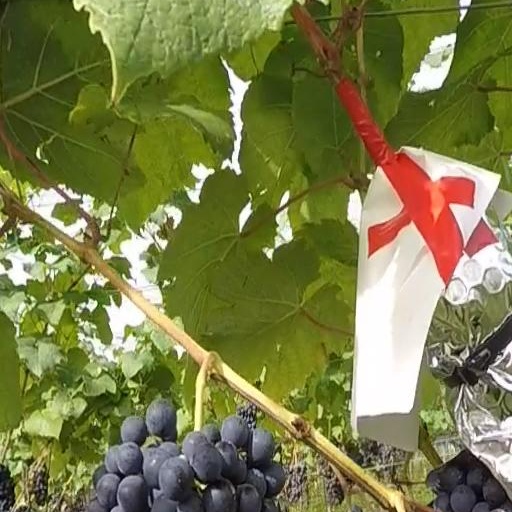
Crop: grape